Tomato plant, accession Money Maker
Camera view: vertical (180 deg); turntable rotation: 90 degrees
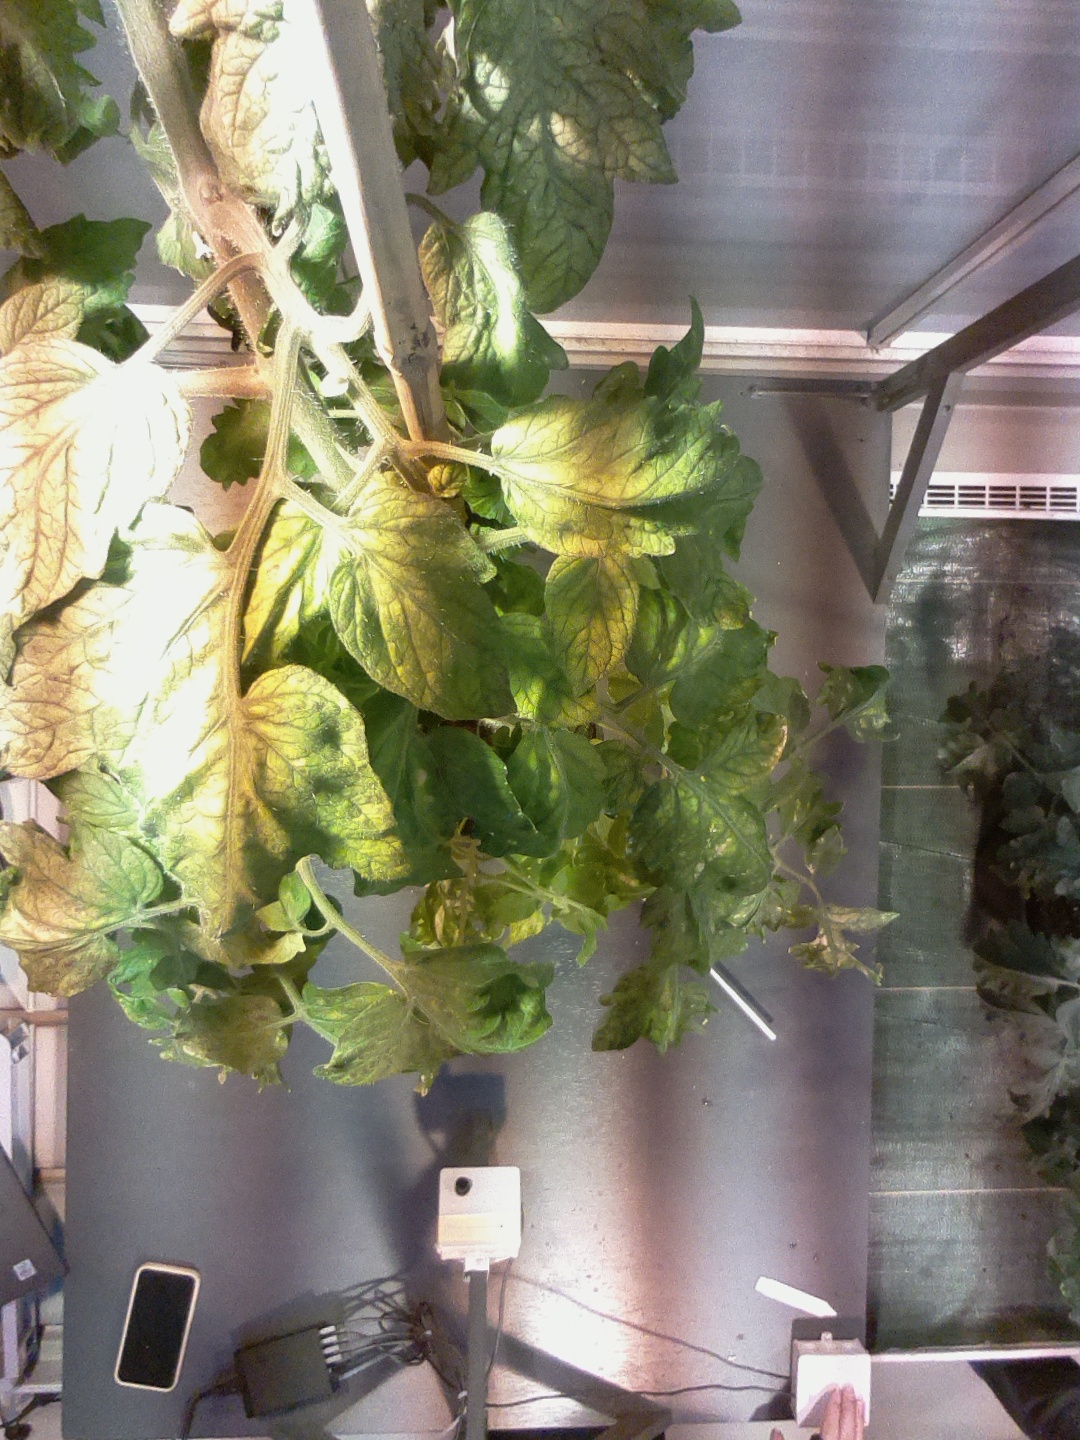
BBCH growth stage 72: 20%-30% of final fruit size